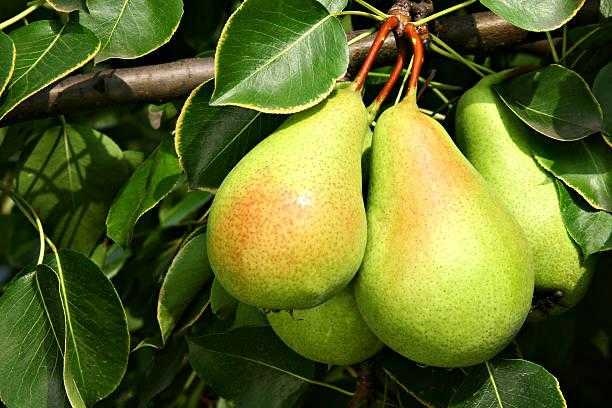
Label: Pear